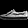
Label: Sneaker